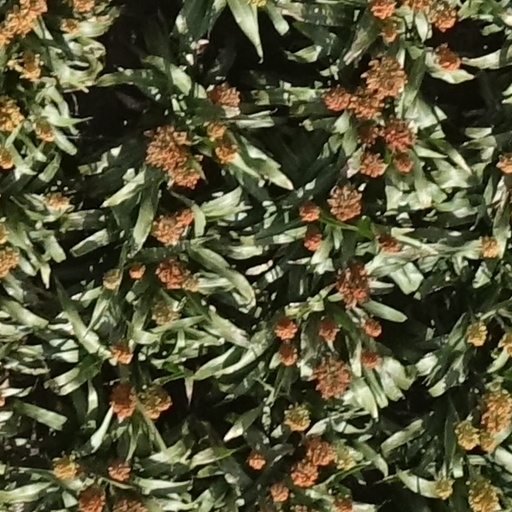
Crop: sorghum